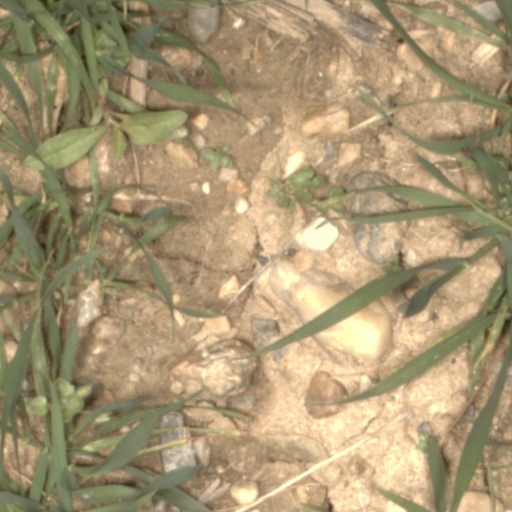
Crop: wheat